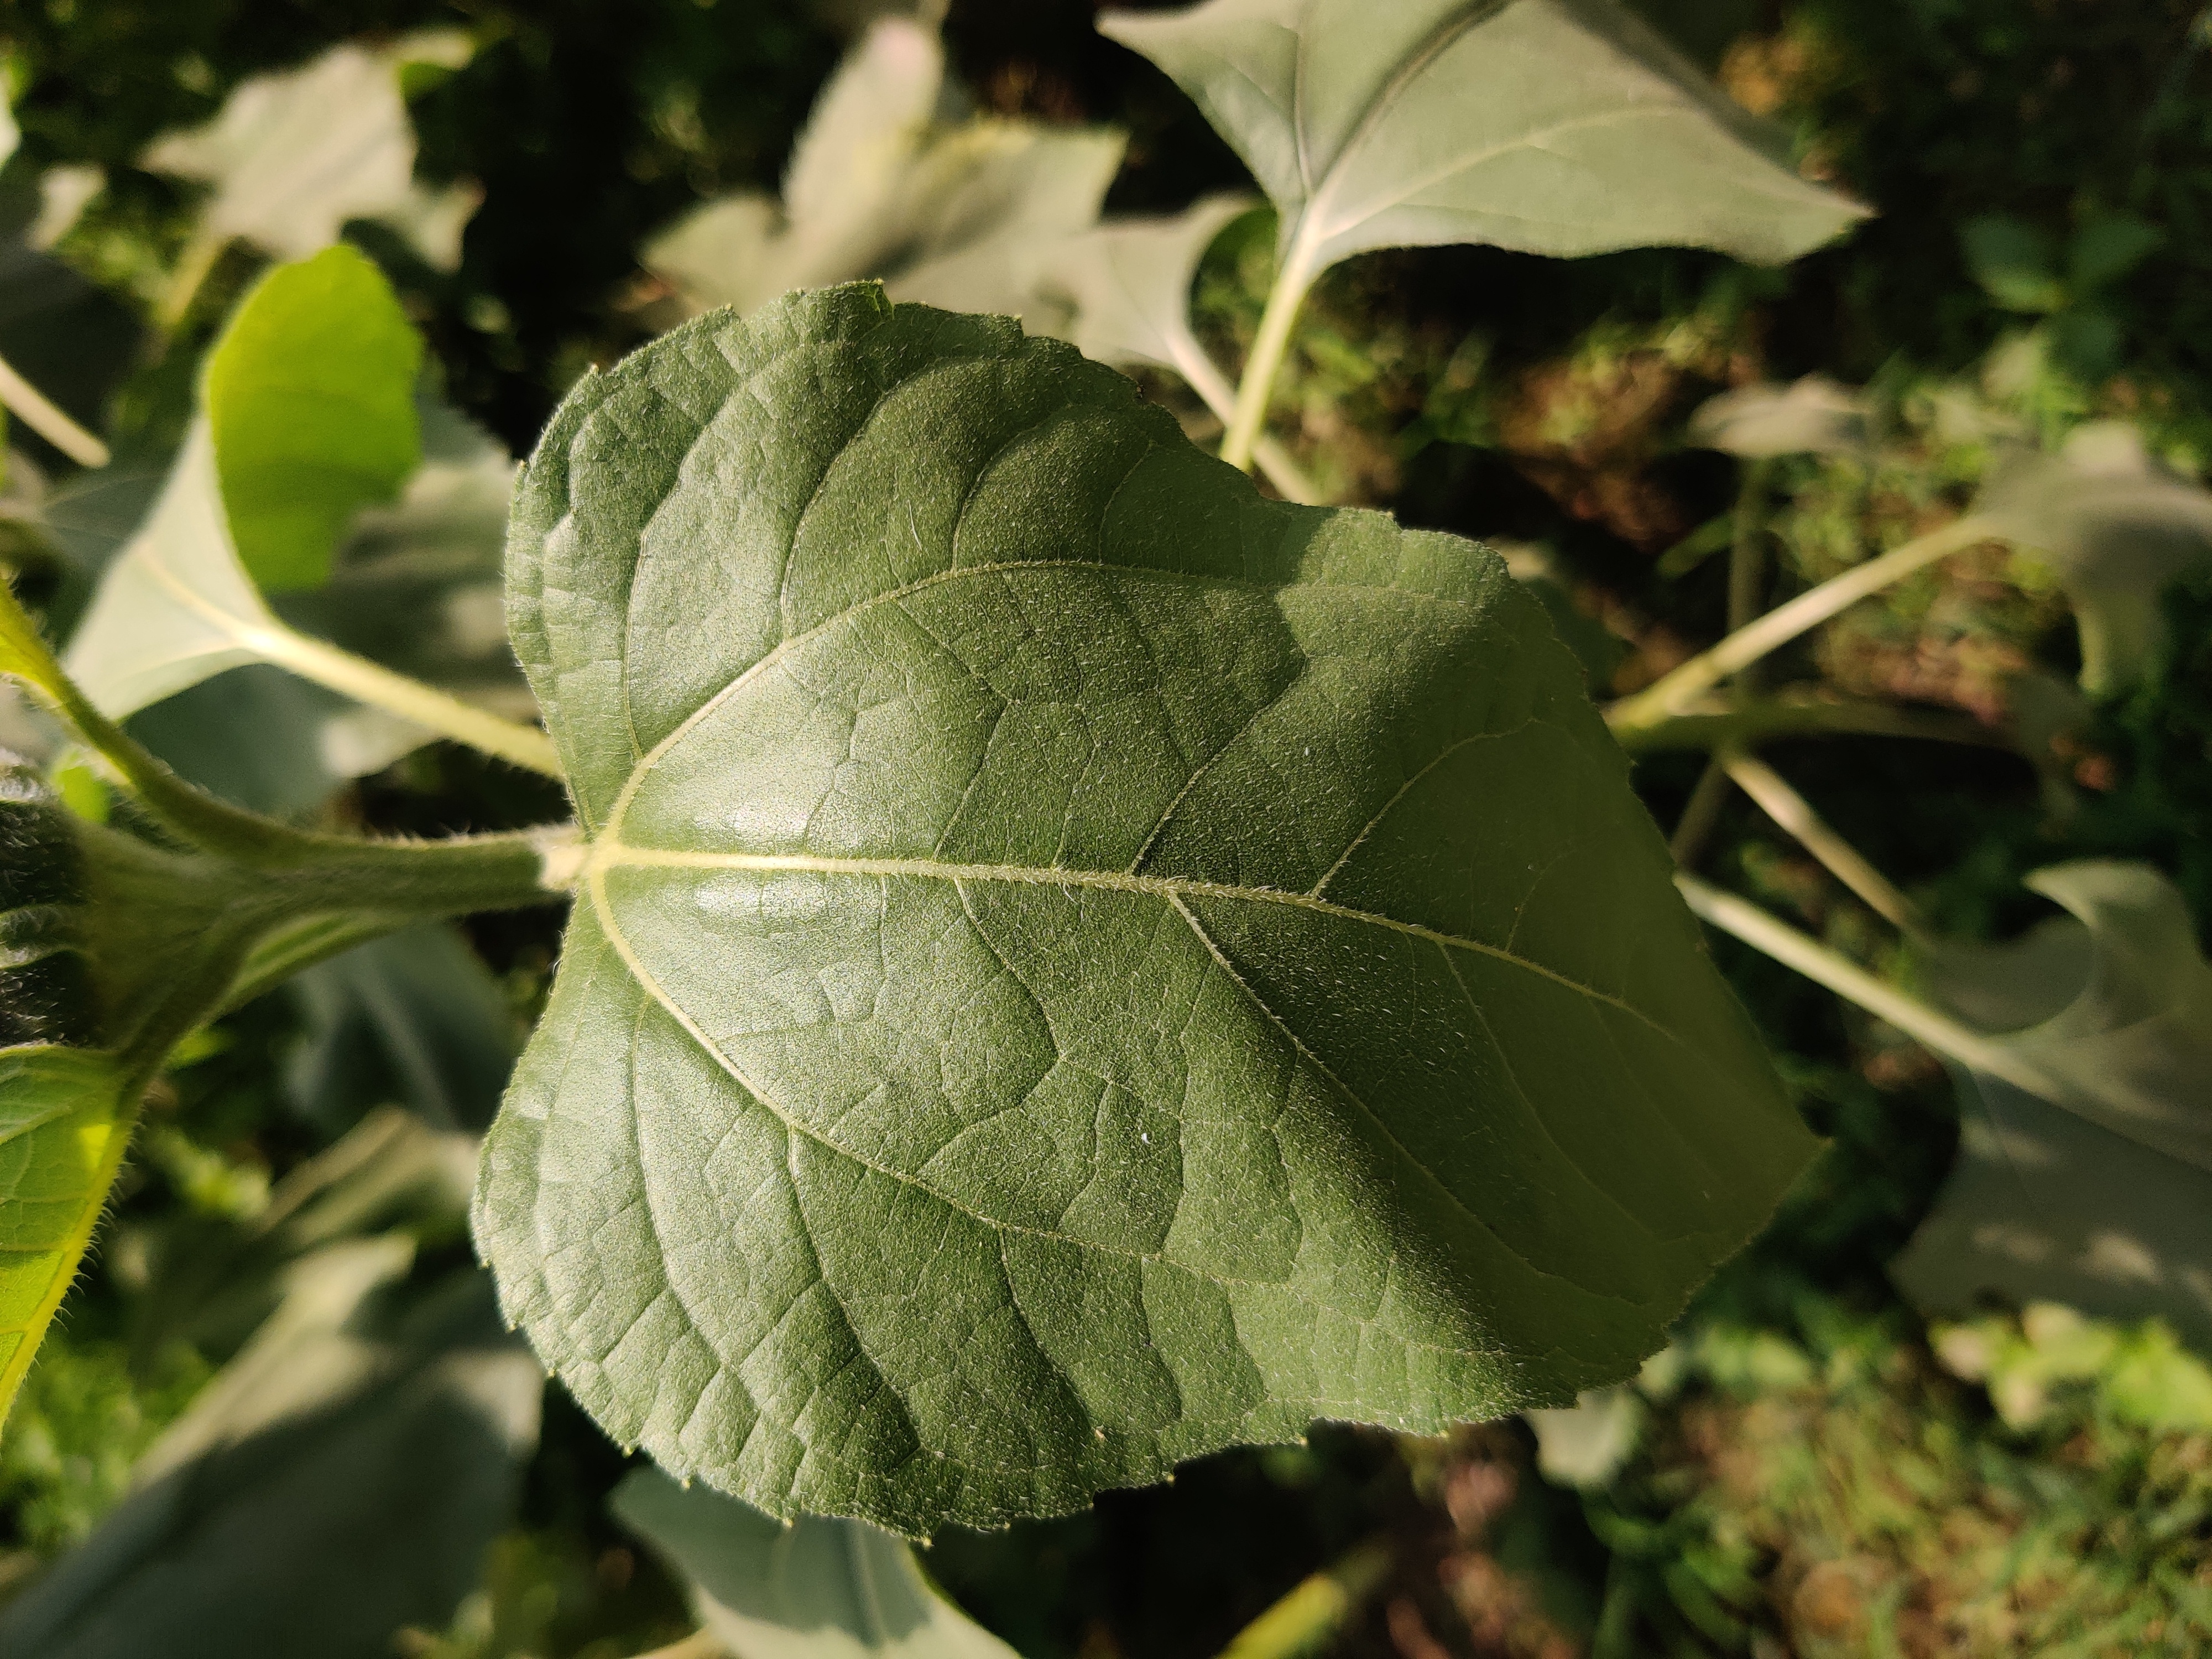
Label: Fresh_leaf